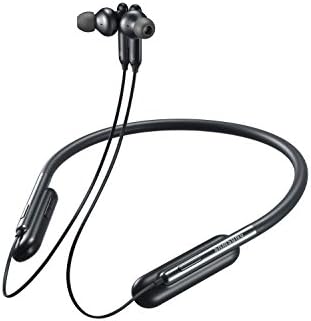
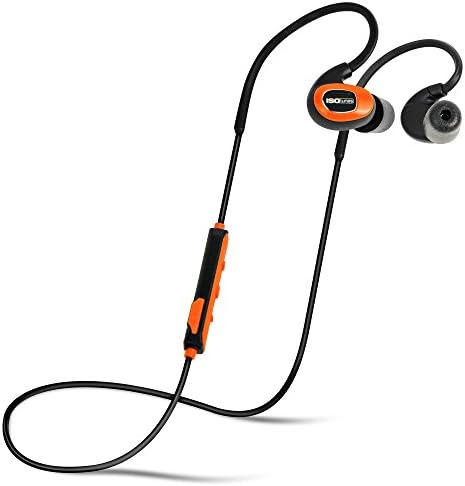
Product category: headphones
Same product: no